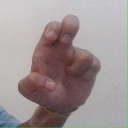
अक्षर: अ